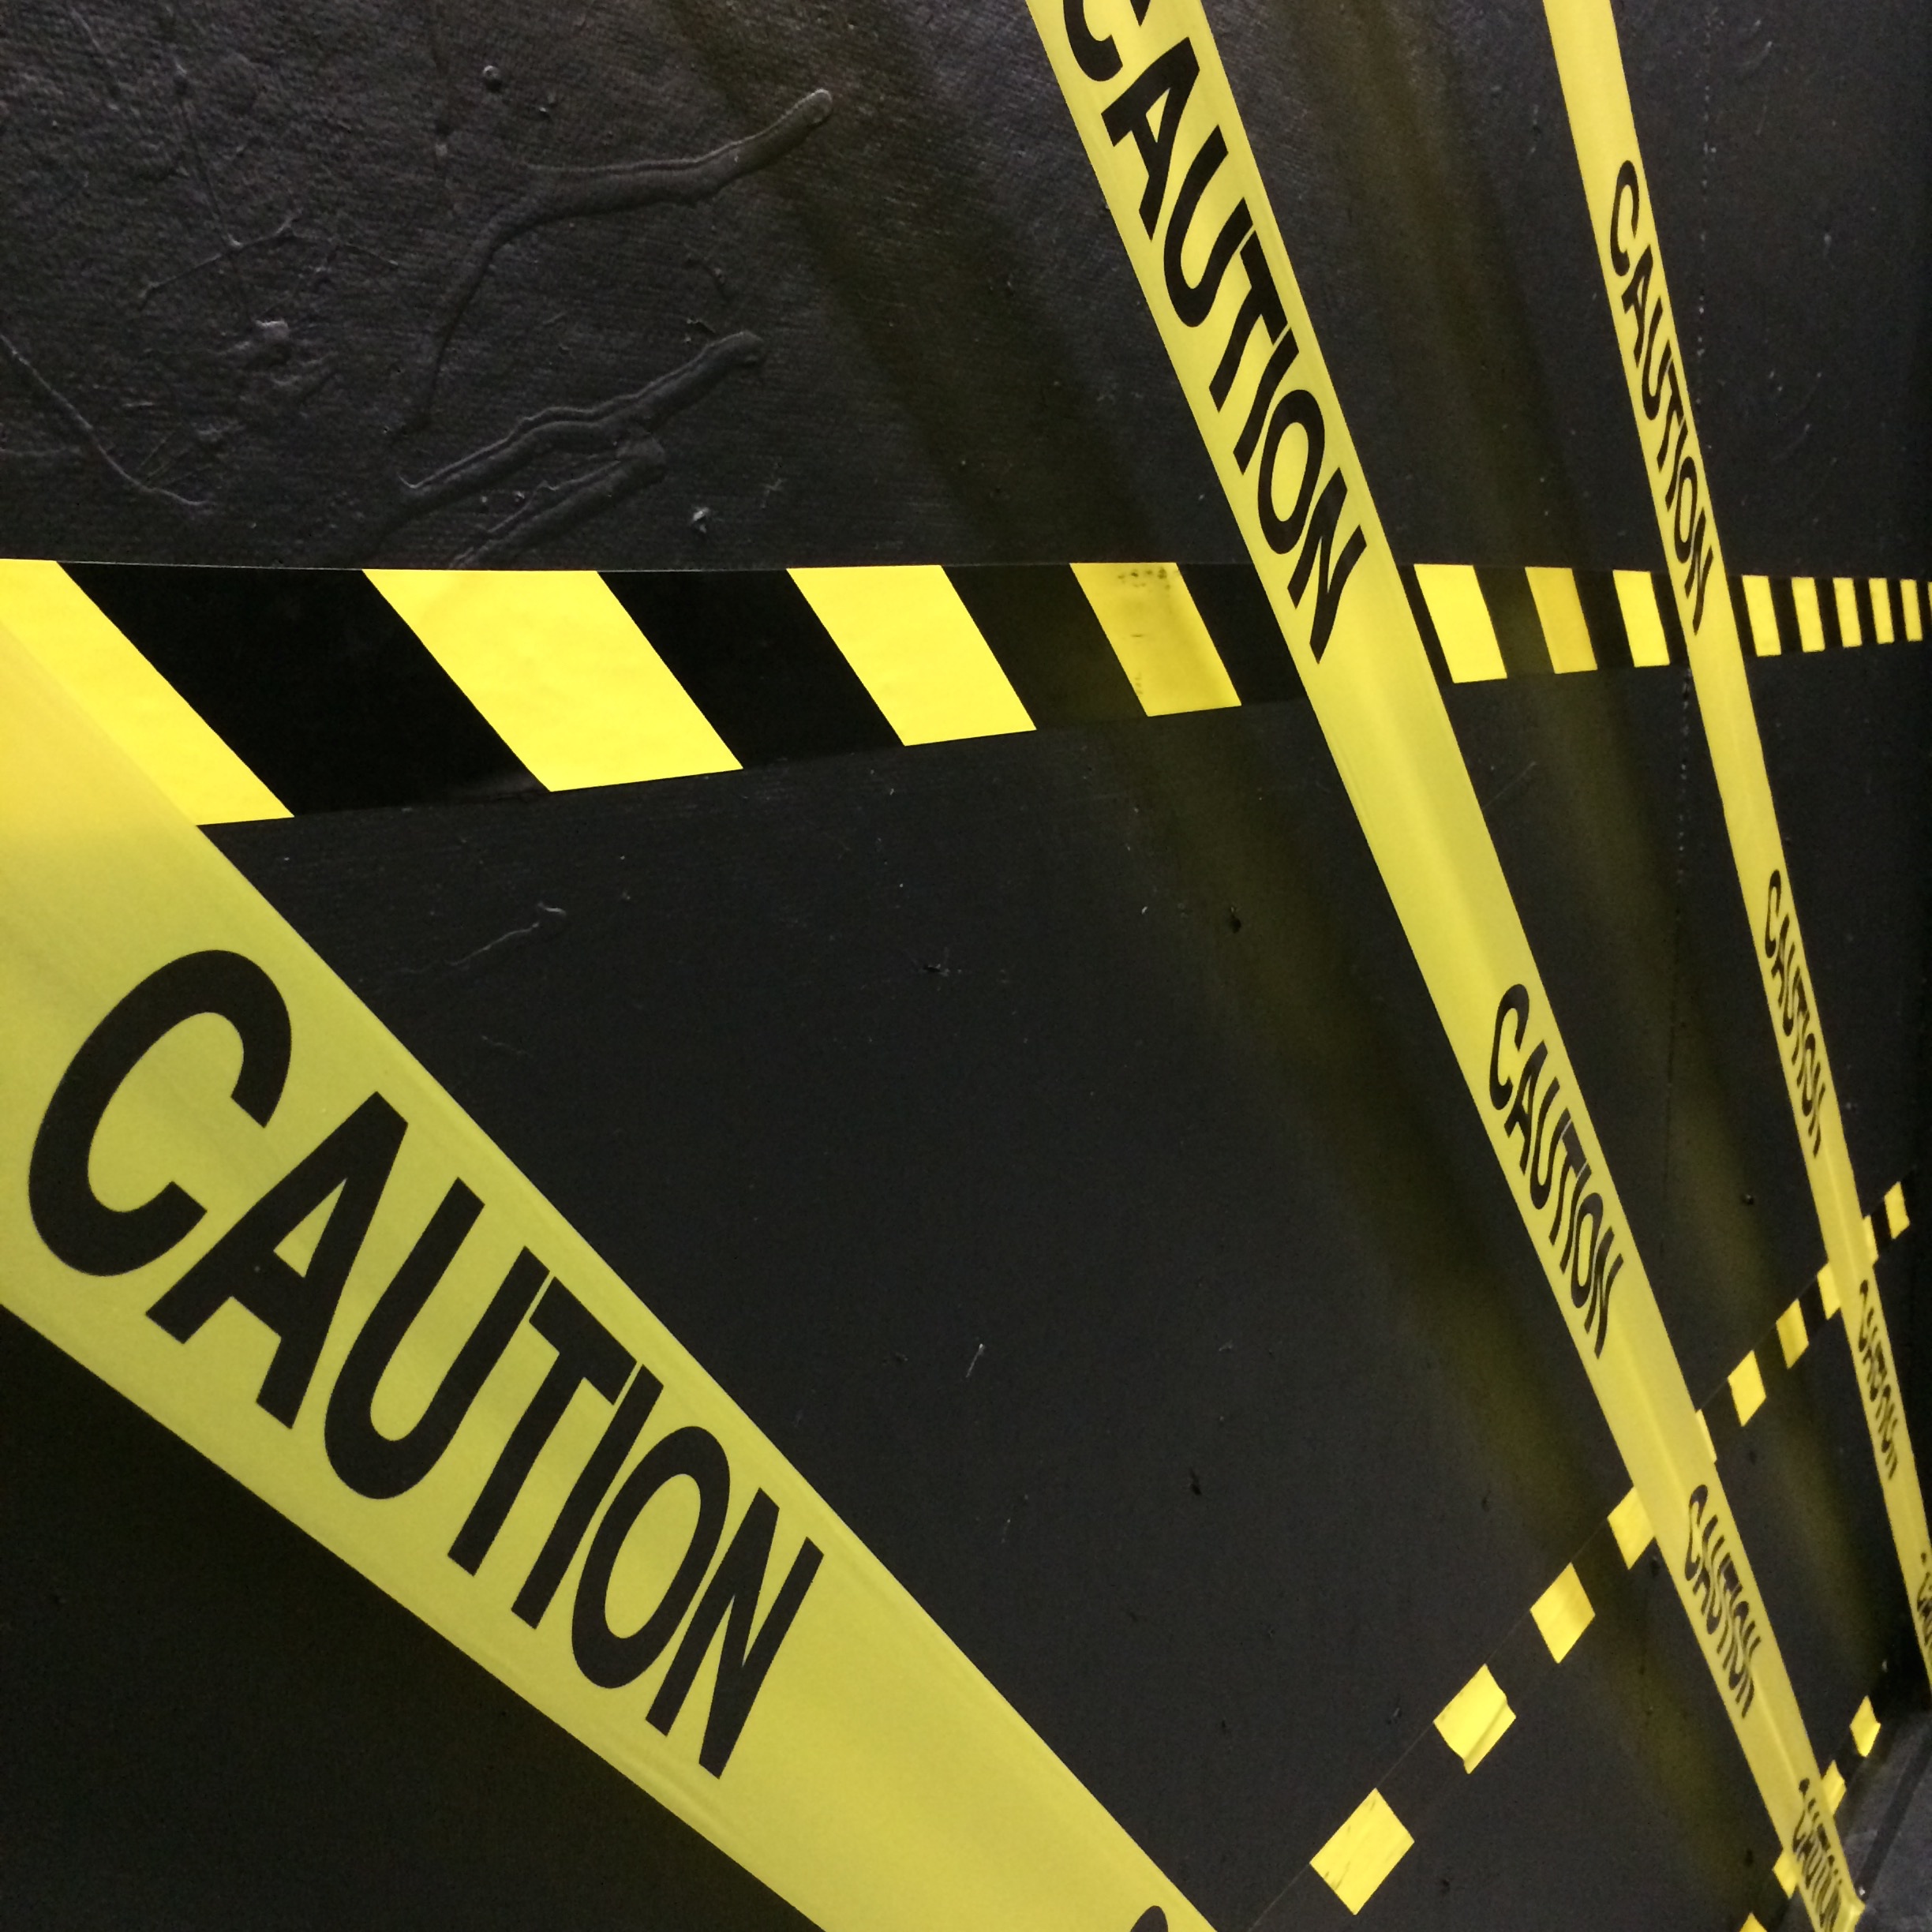
number, advertising, construction, black, yellow, brand, font, danger, safety, poster, caution, warning, tape, shape